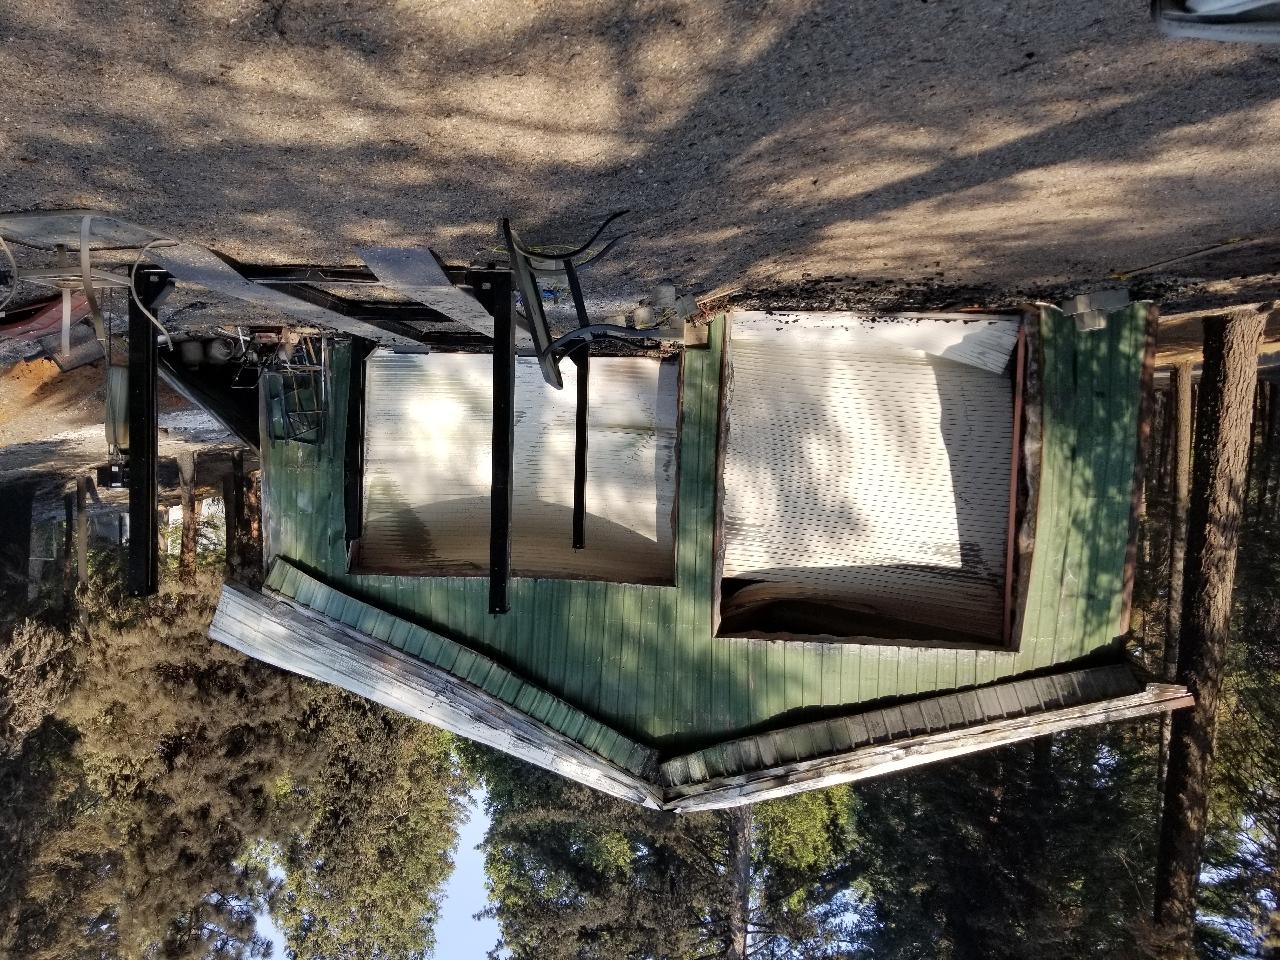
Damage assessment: destroyed